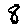
Label: 8